R v Jordan

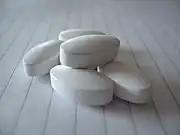

R v Jordan (1956) 40 Cr App R 152 was an English criminal law case that has been distinguished by two later key cases of equal precedent rank for its ruling that some situations of medical negligence following a wounding are those of breaking the chain of causation (across much of Europe termed a "novus actus interveniens"), capable of absolving a person who has inflicted bodily harm of guilt for an offence of the severity resulting from a consequent decline in bodily condition, in particular, homicide. The facts were ones whereby a wound was should to be almost certain, with no treatment, to heal itself. The medical attempt to facilitate recovery from the wound resulted in a non-prosecutable death as it was shown to have been negligent and principally an antibiotic error though far from unknown and well-intentioned. The appropriate charge(s) would be ones relating to wounding or disorder of the defendant, rather than homicide which could not have been said to have been caused by the defendant in any meaningful way.